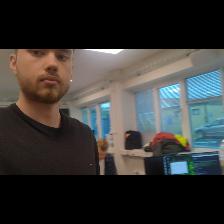
Label: Human